Roman Glazman

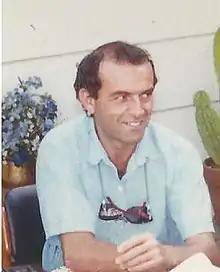
Glazman, 1986

Roman Evsey Glazman (June 26, 1948 – April 24, 2006) was a Russian American physicist and oceanographer.